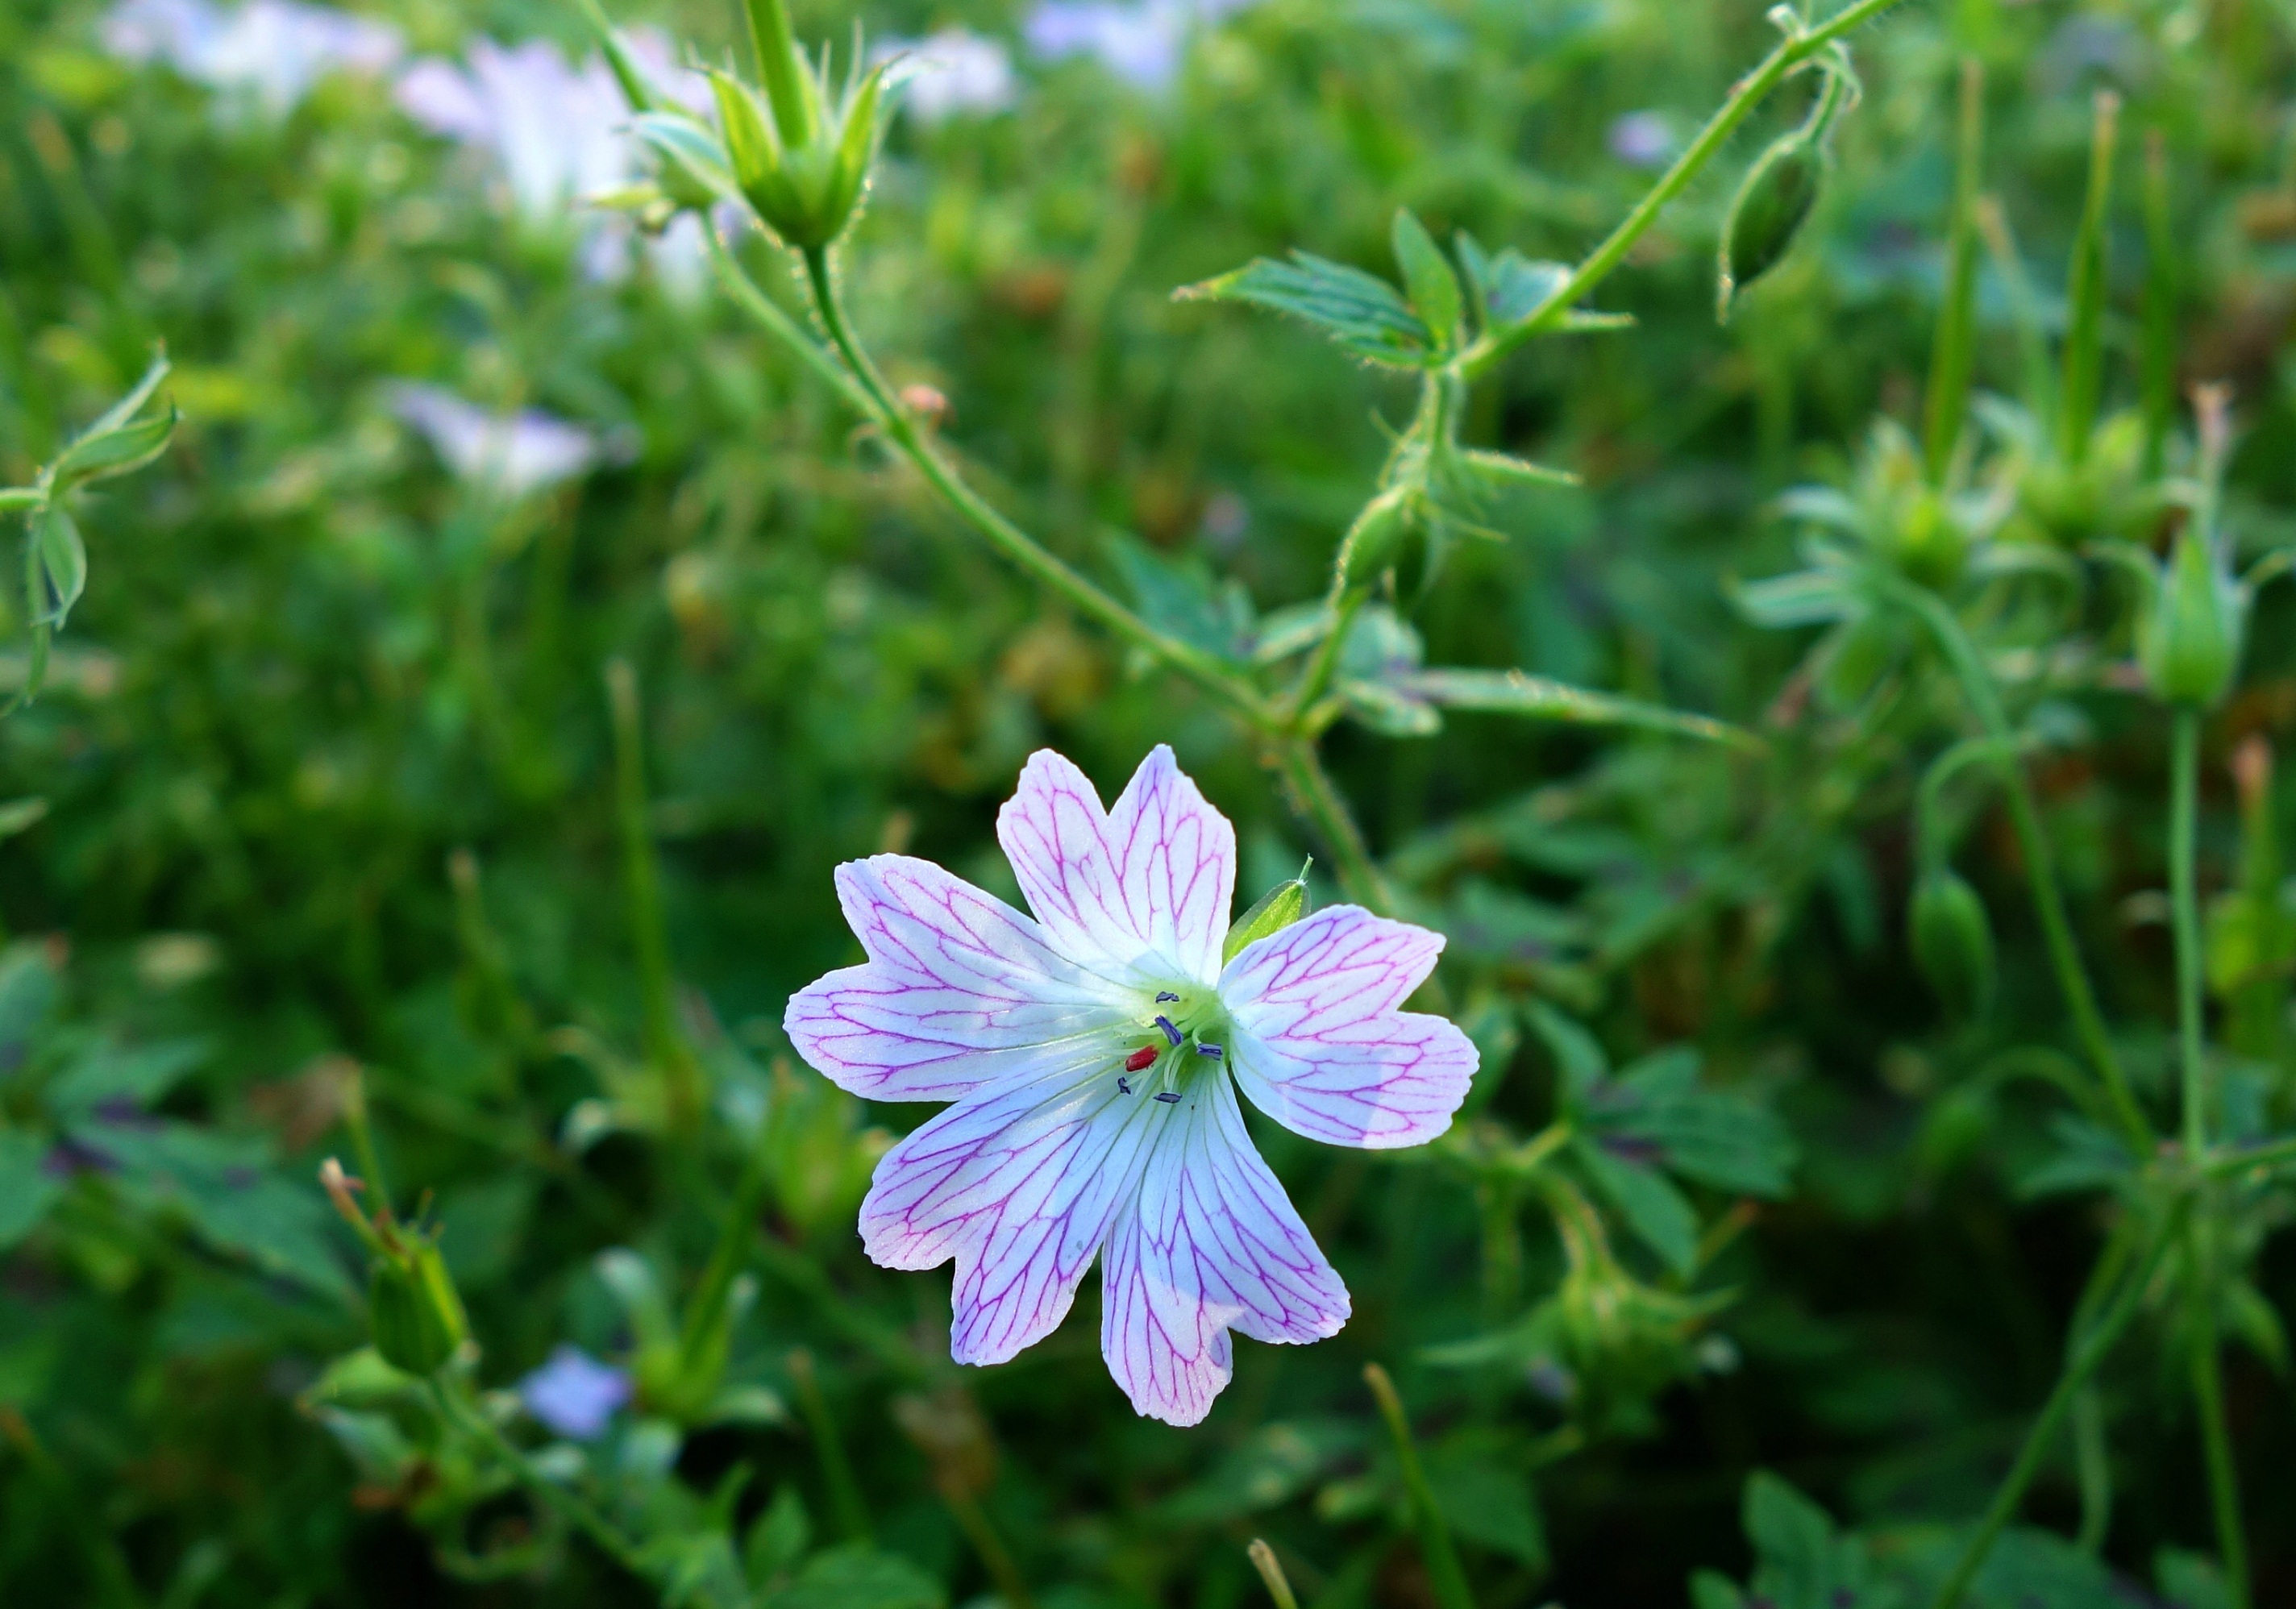
plant, meadow, flower, bloom, botany, garden, flora, wildflower, geranium, flowerbed, flowering plant, geraniaceae, annual plant, land plant, geraniales